Second Opium War

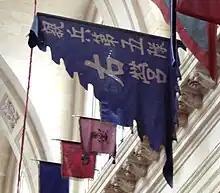
Qing flag seized by Anglo-French forces. The flag reads "親兵第五隊右營": Bodyguard, fifth squadron, right battalion (unit types are approximate), Les Invalides.

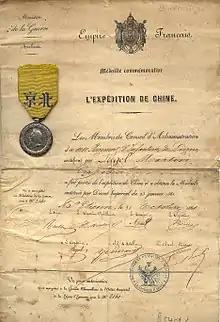
Médaille de la Campagne de Chine, as Awarded to a member of the 101st Infantry

Both Britain (Second China War Medal) and France (Commemorative medal of the 1860 China Expedition) issued campaign medals. The British medal had the following clasps: China 1842, Fatshan 1857, Canton 1857, Taku Forts 1858, Taku Forts 1860, Peking 1860.